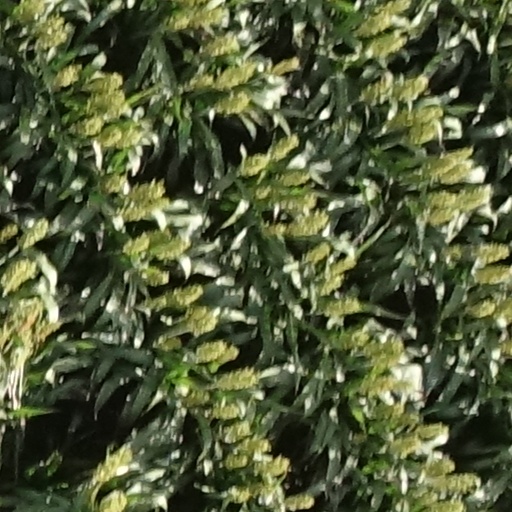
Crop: sorghum